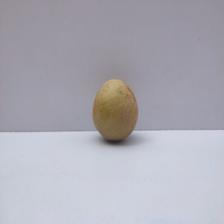
Size: Medium